Shire of Chiltern

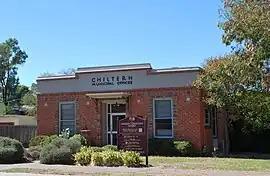
Former Municipal offices

The Shire of Chiltern was a local government area about north-northeast of Melbourne, the state capital of Victoria, Australia. The shire covered an area of , and existed from 1862 until 1994.